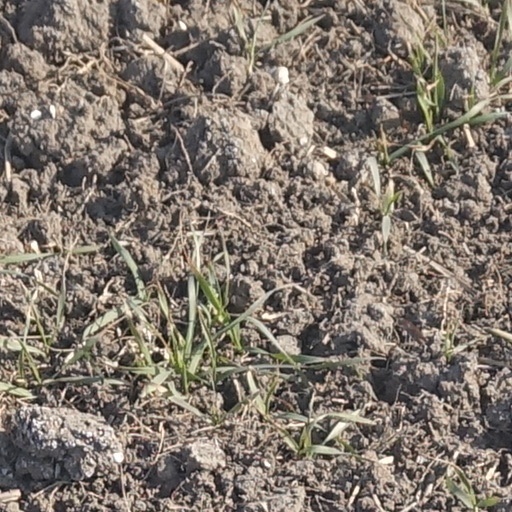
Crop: wheat